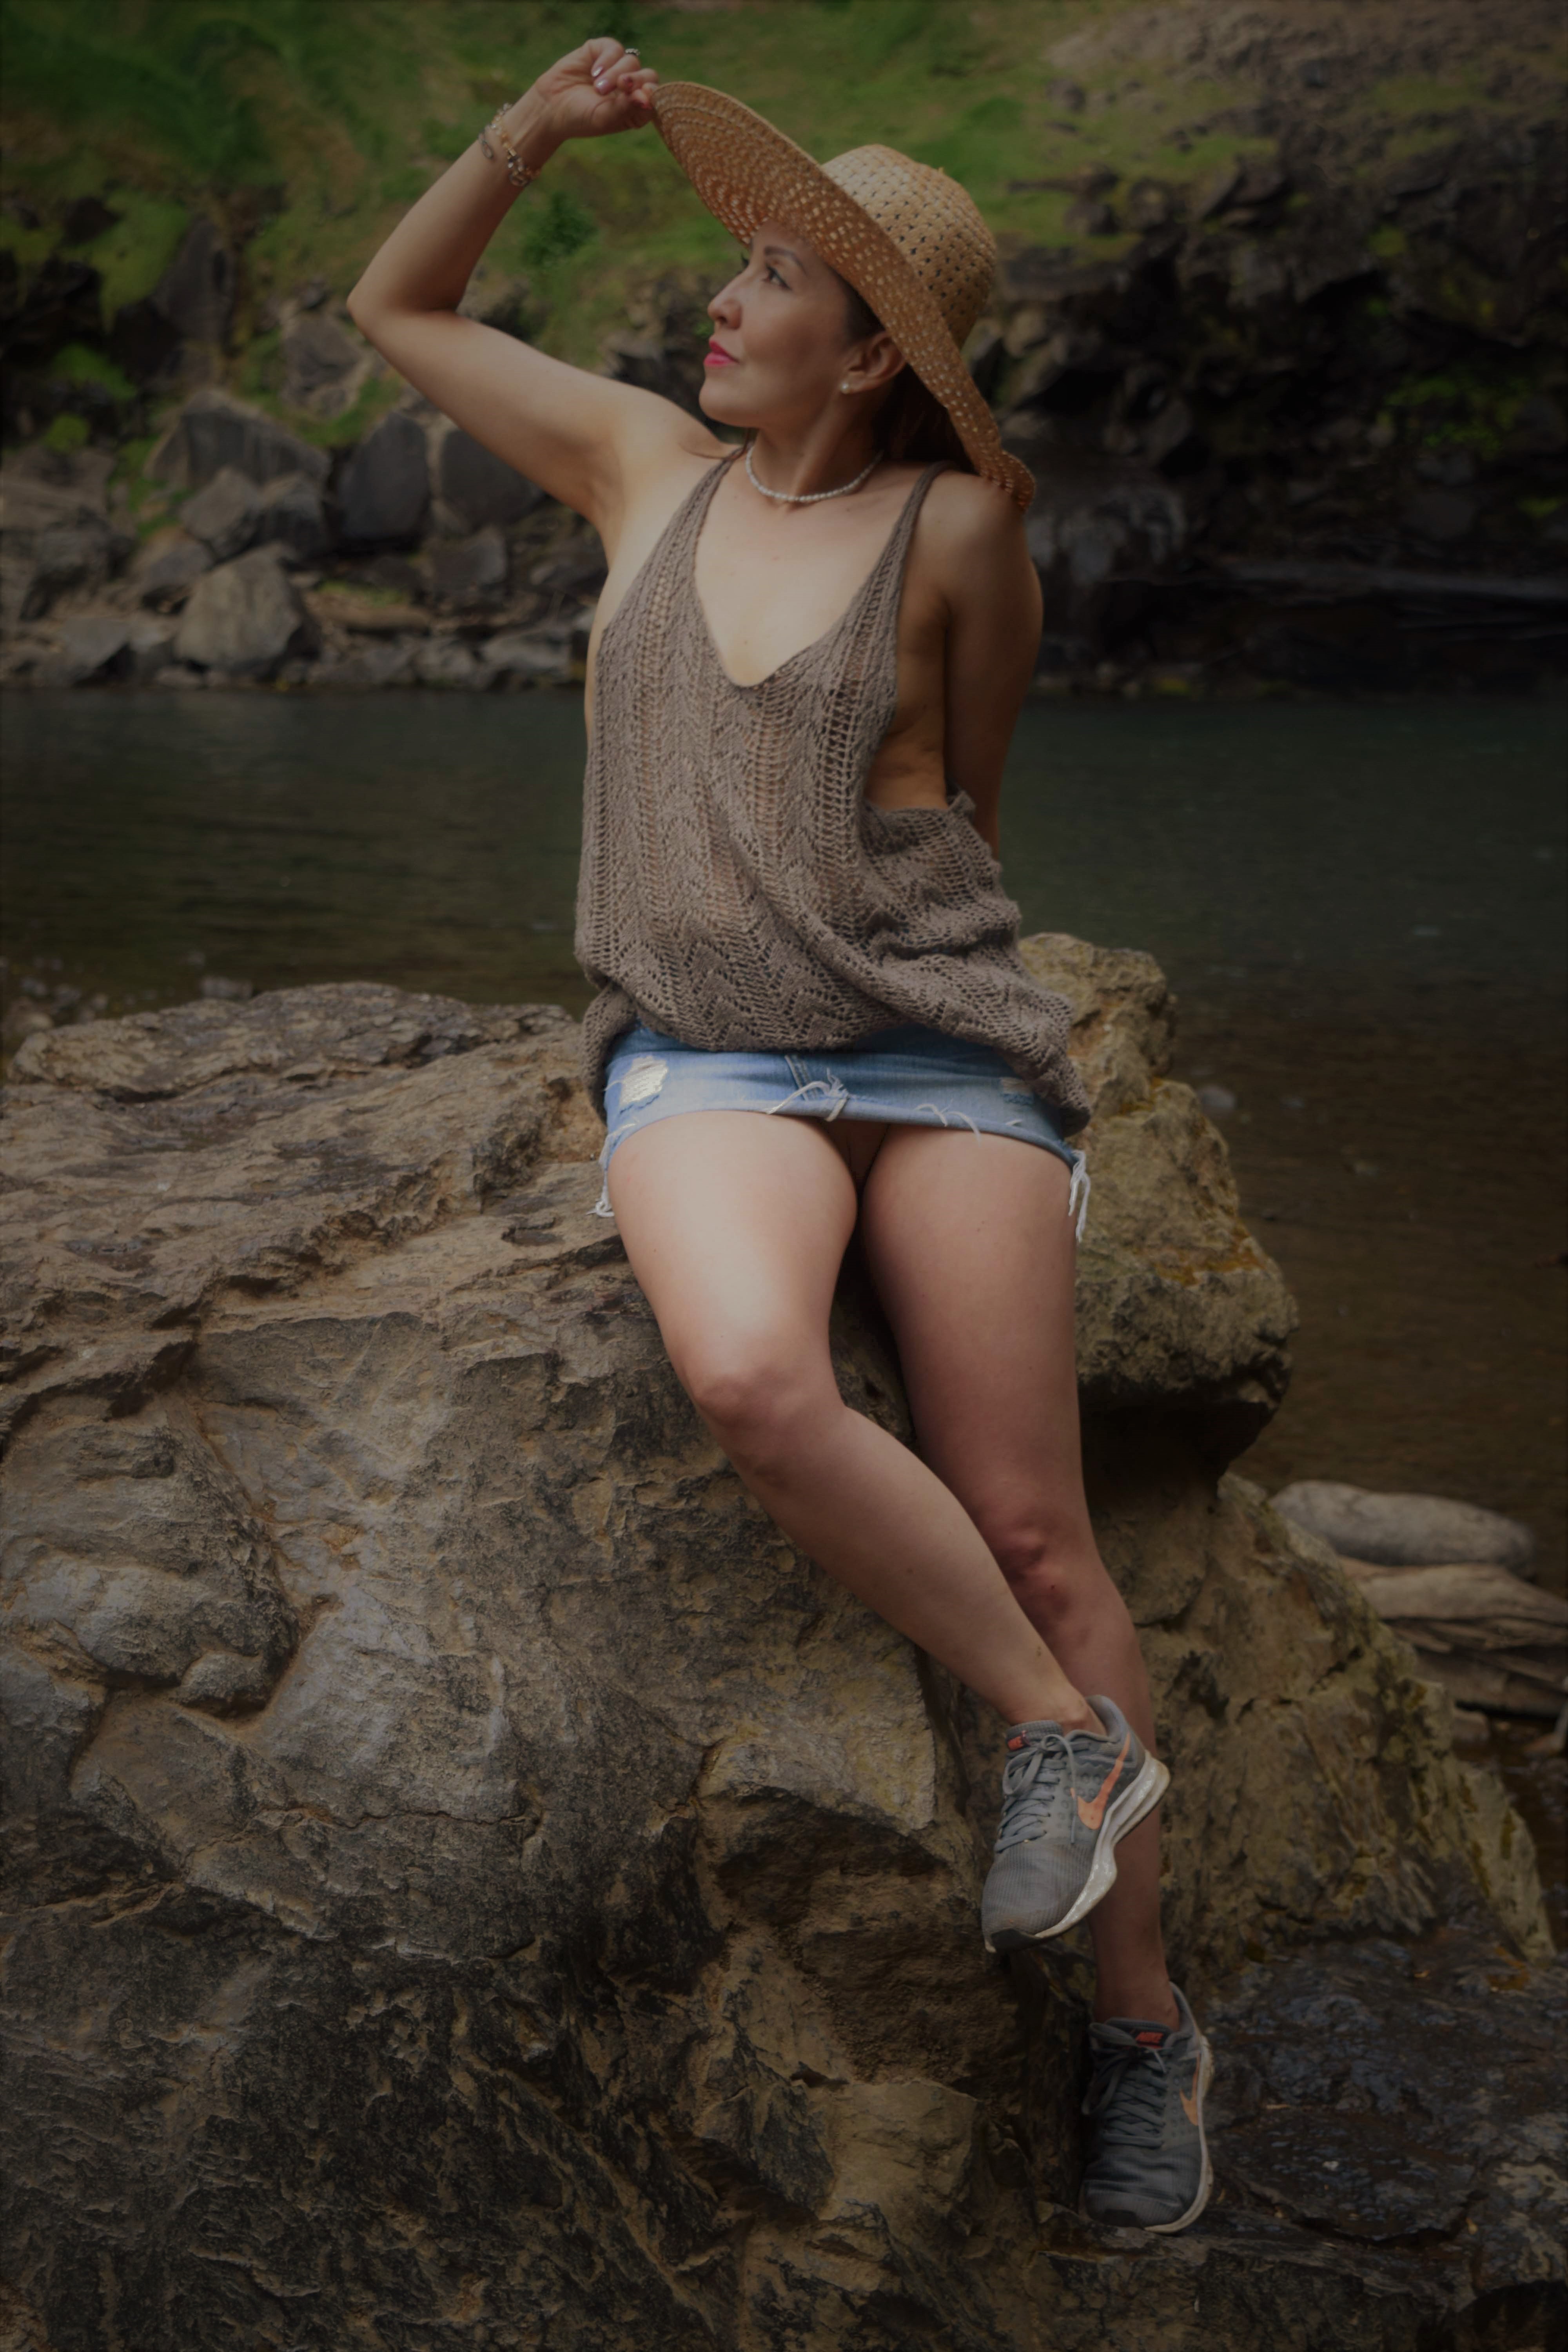
woman, sexy, water, flash photography, thigh, bedrock, People in nature, knee, wood, hat, long hair, human leg, landscape, fun, blond, electric blue, brown hair, art model, rock, eyewear, wilderness, sitting, soil, vacation, grass, boot, sun hat, leisure, stream, forest, portrait photography, photo shoot, recreation